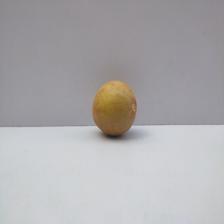
Size: Medium